Back to Jobs

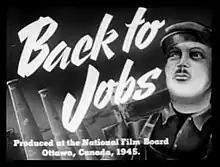
Title frame

Back to Jobs is a nine-minute 1945 Canadian documentary film, made by the National Film Board of Canada (NFB) as part of the postwar "Canada Carries On" series. The film describes soldiers in the Second World War returning home and back to a civilian life. The French version title of "Back to Jobs" is "Nos soldats reviennent (Our soldiers are coming back.)".